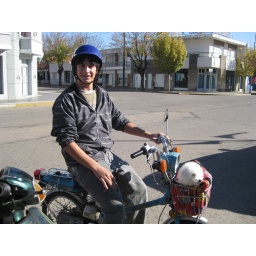
Boy with fluffy dog in his scooter basket with pink cardigan